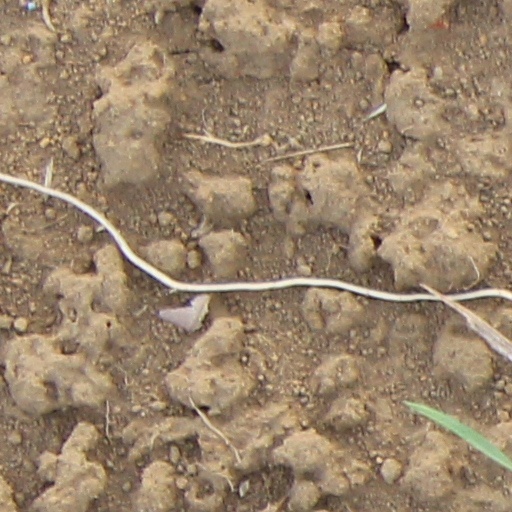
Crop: wheat